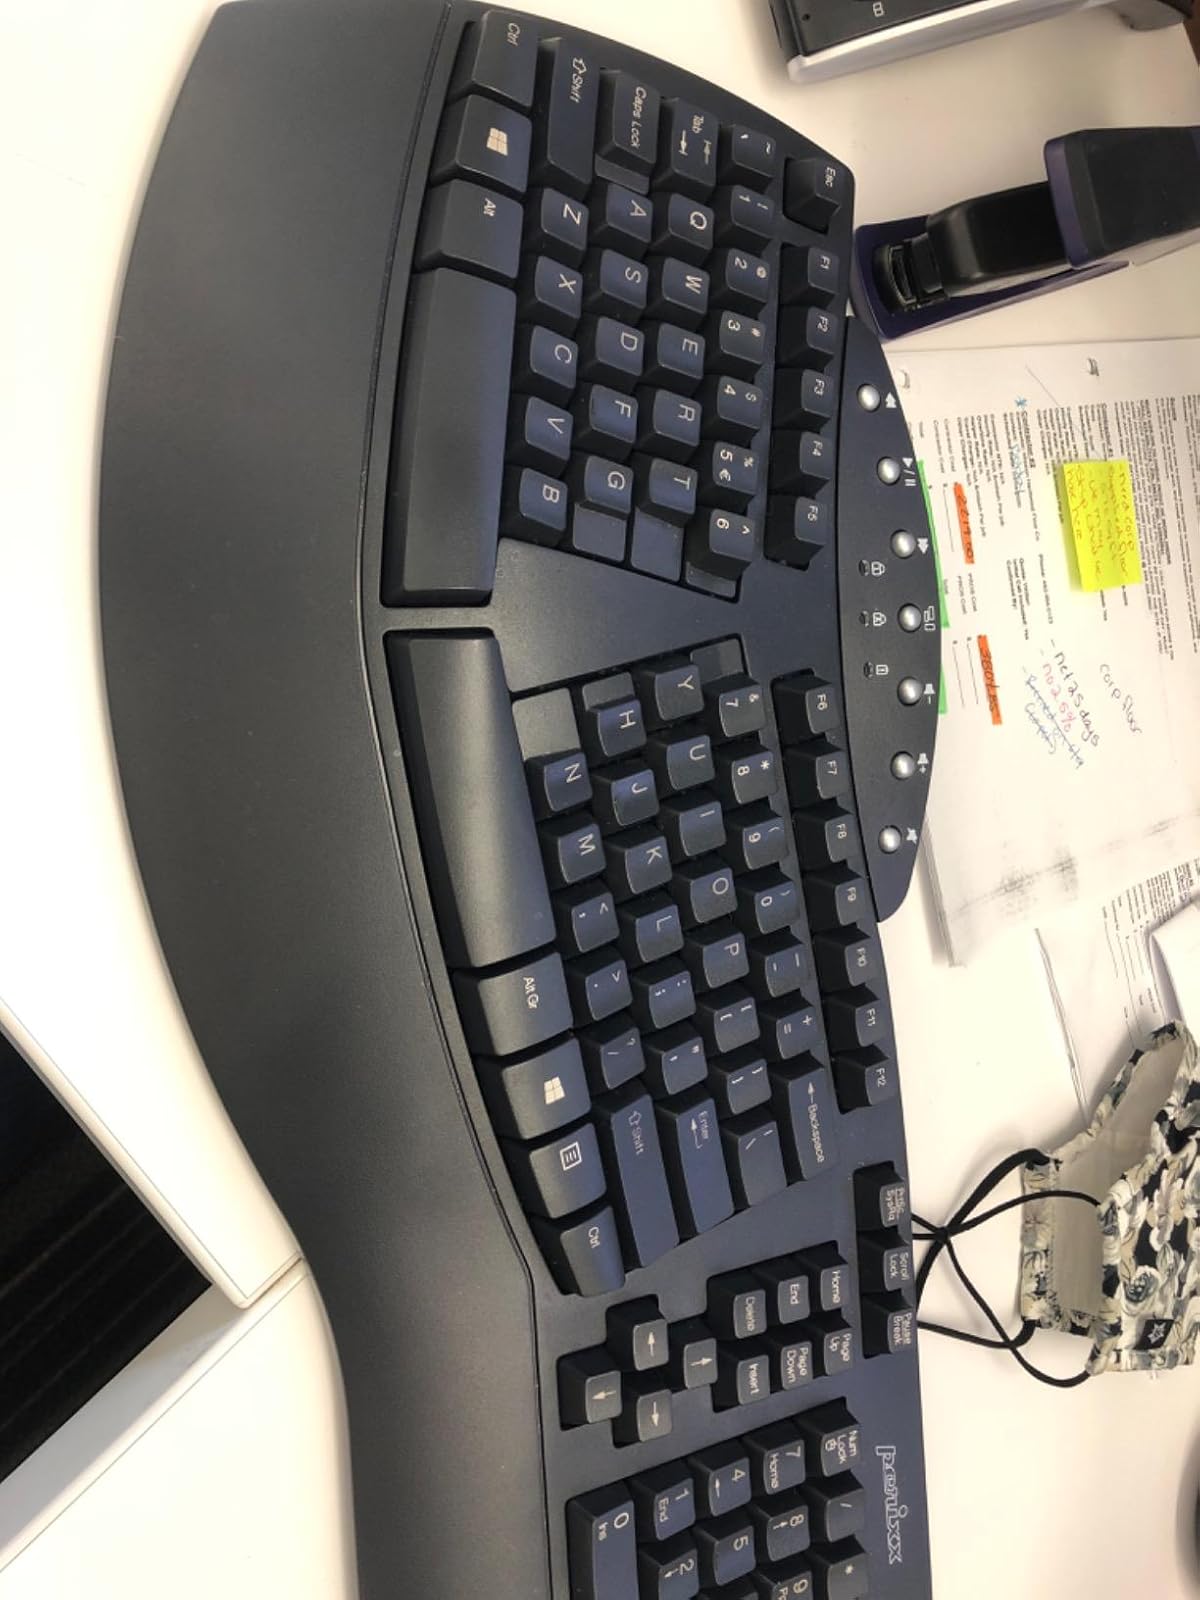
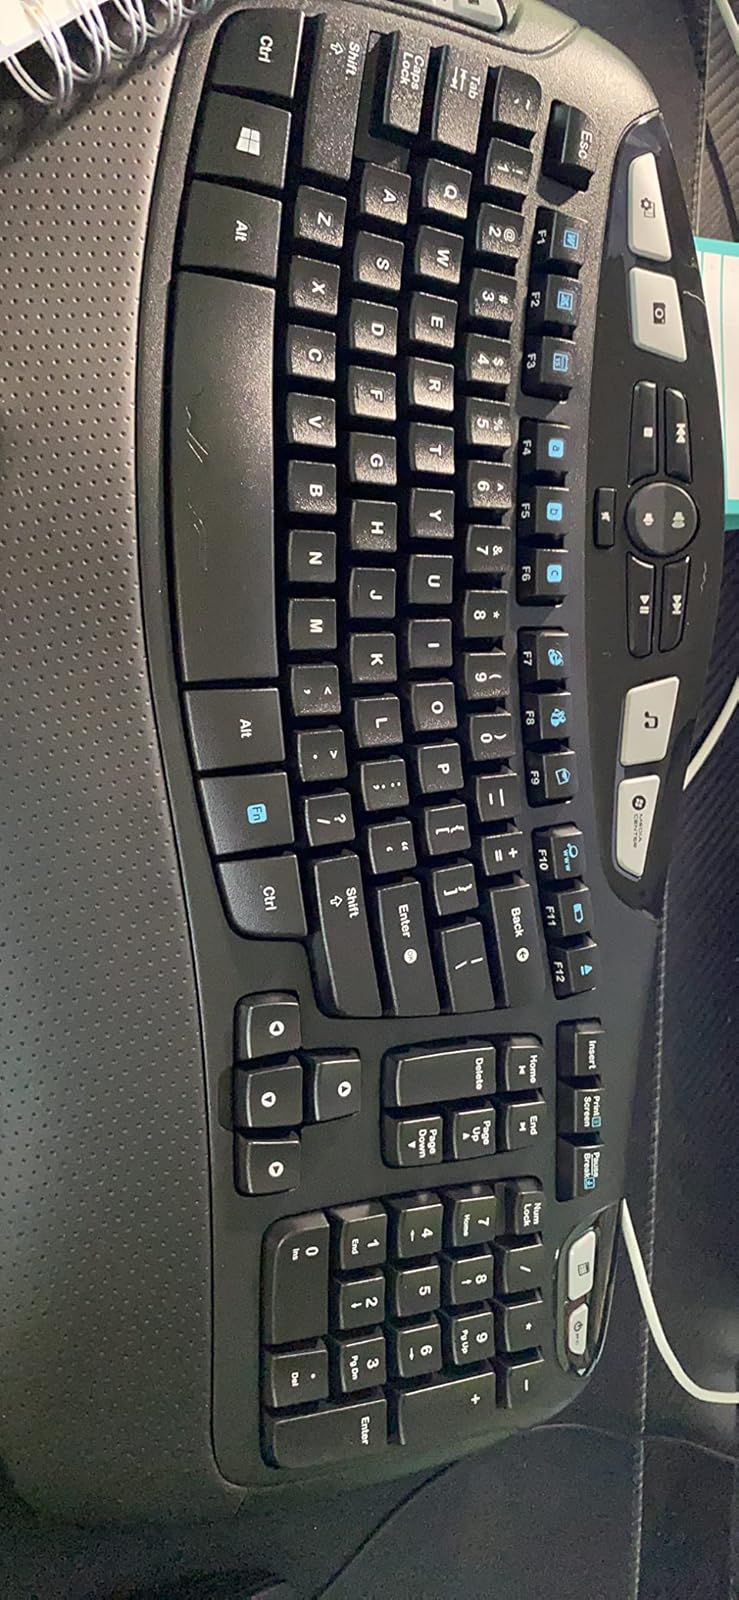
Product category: keyboard
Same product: no